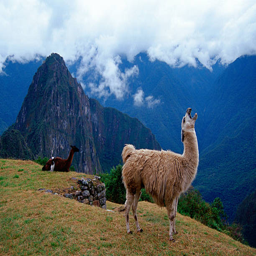
biological species ruins of the citadel discovered .